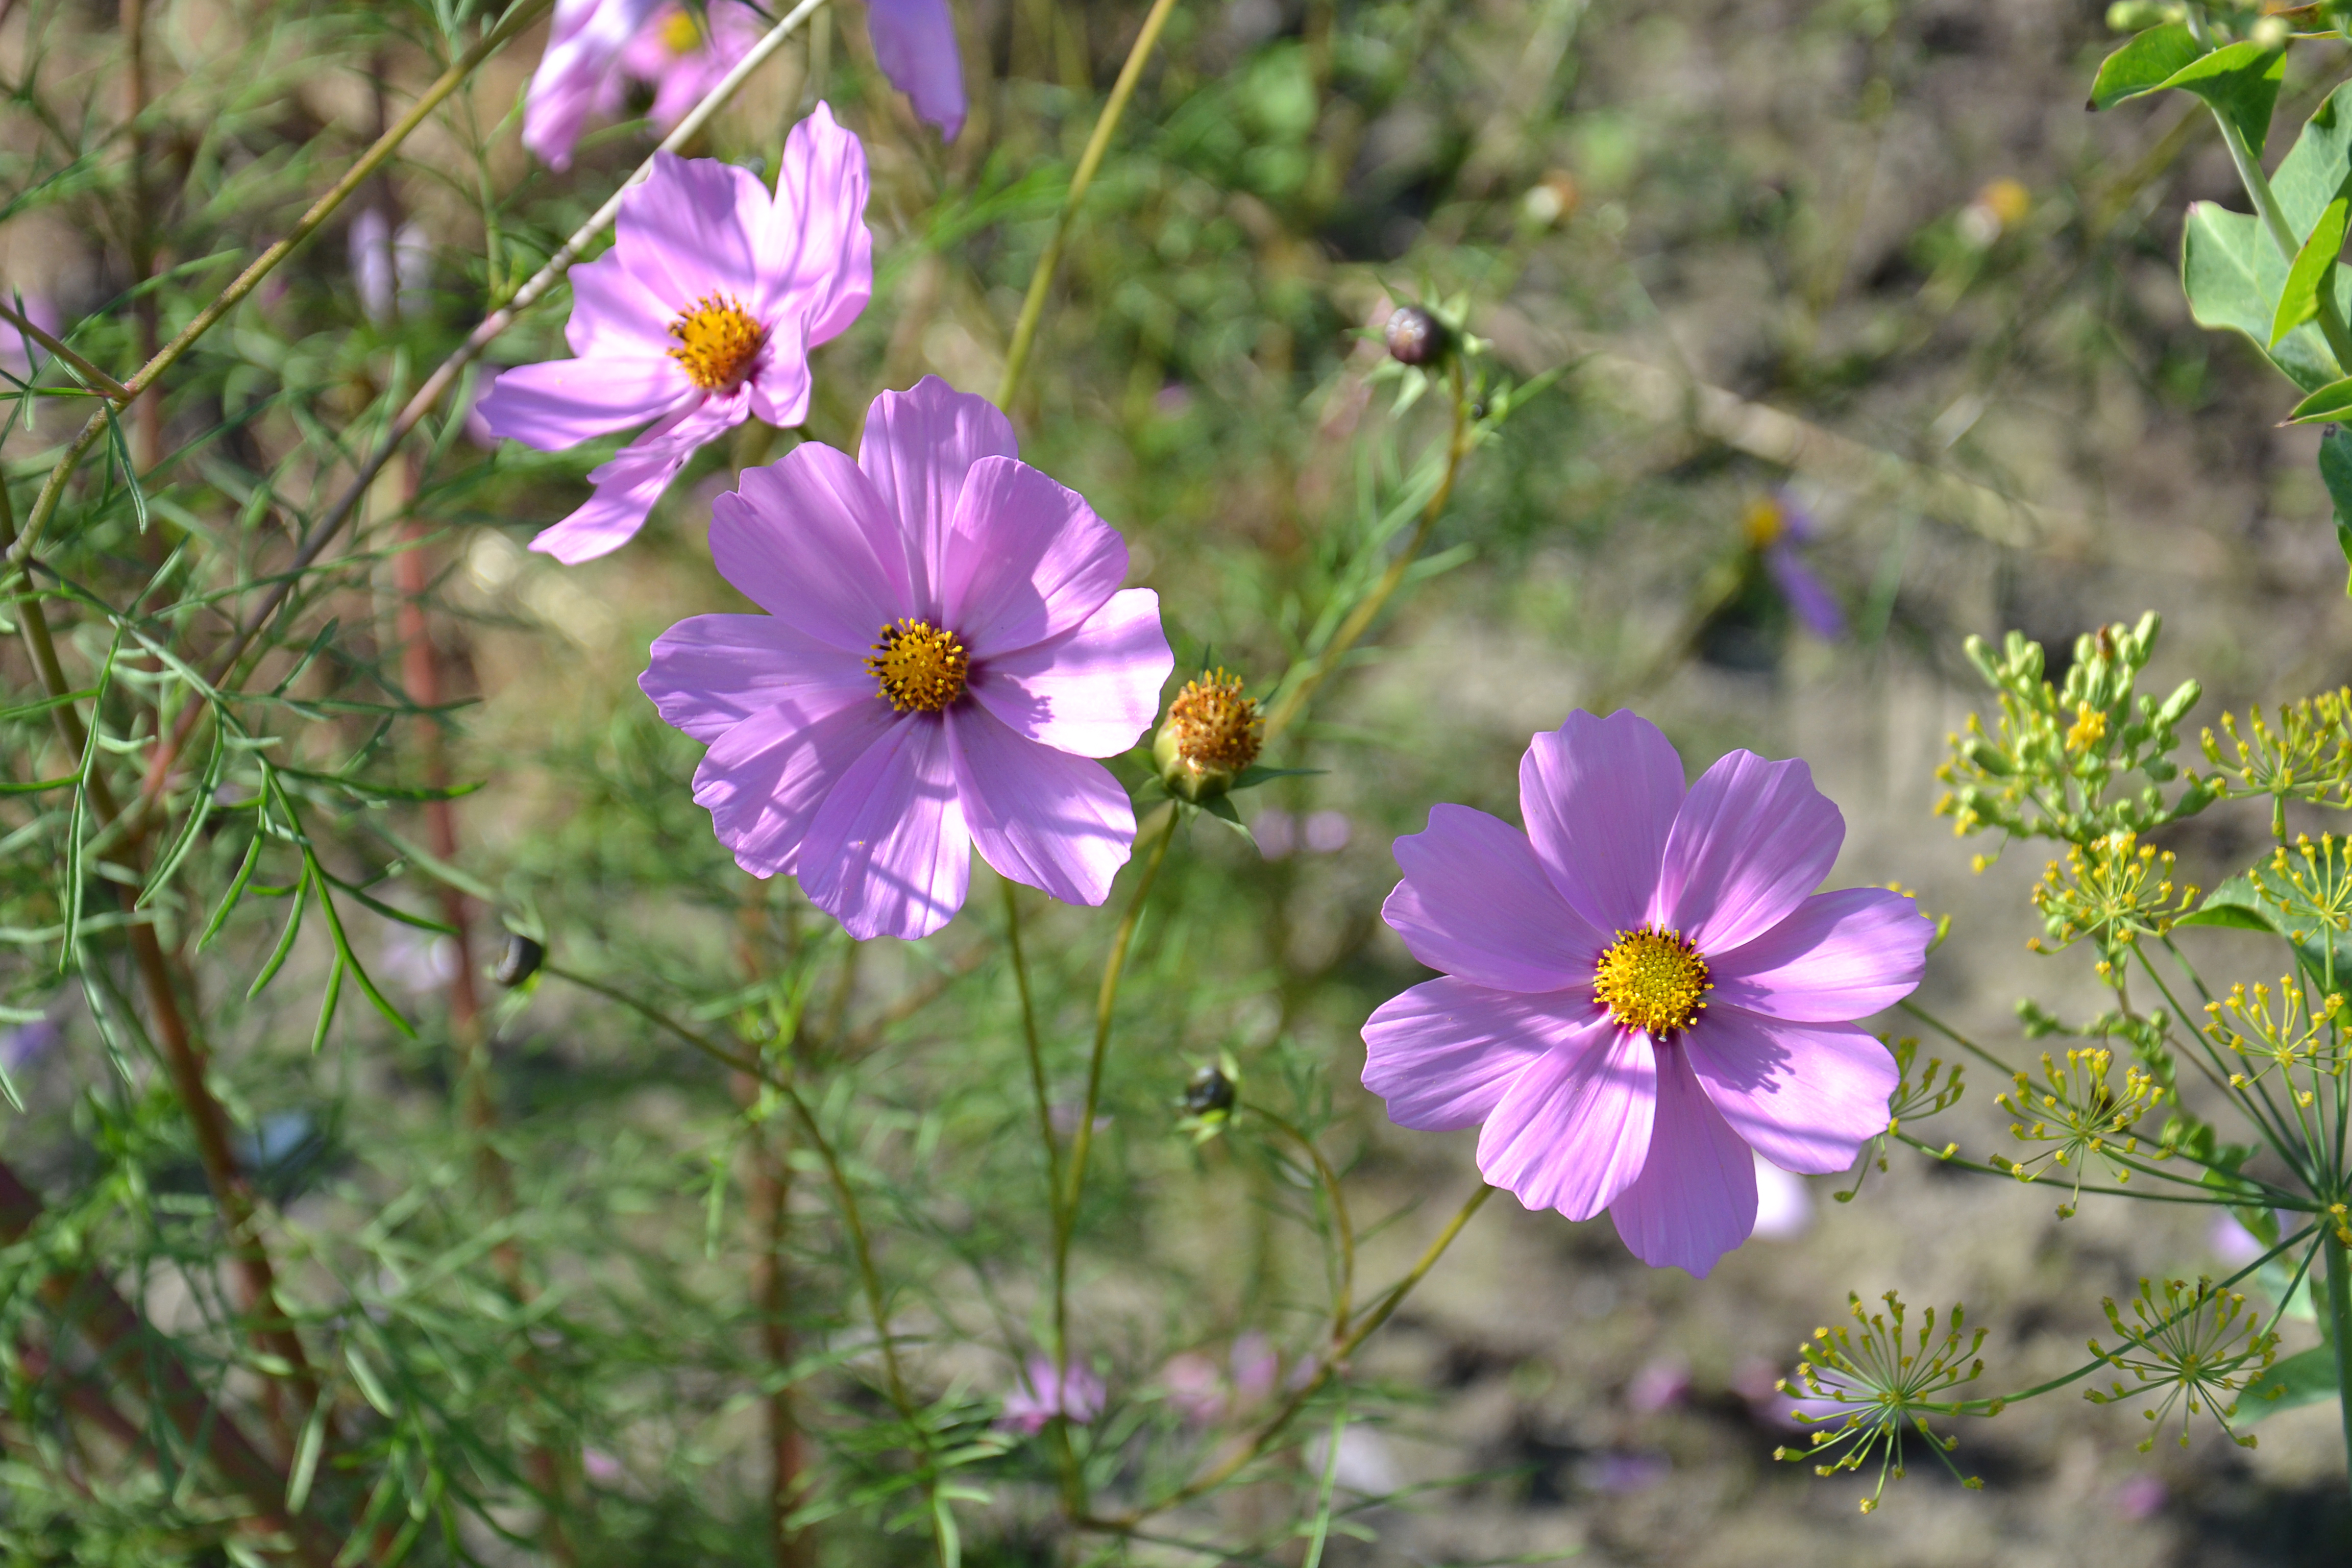
flowers, cosmea, summer, plant, bloom, petals, garden, flora, beautiful, flower, garden cosmos, flowering plant, daisy family, wildflower, spring, aster, annual plant, cosmos